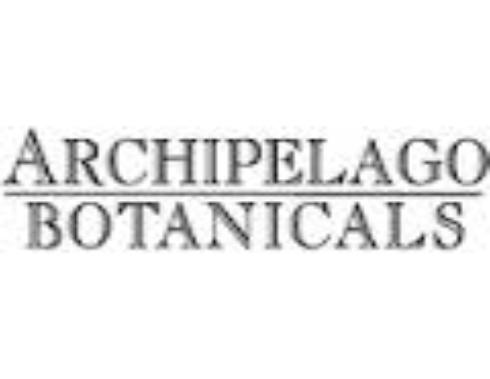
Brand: ARCHIPELAGO
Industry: Necessities